Fumiaki Matsumoto

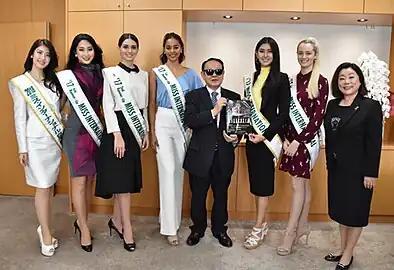
With delegates of the Miss International 2017 (22 November 2017)

Matsumoto, who is affiliated with Nippon Kaigi, attended a party organized by the Tokyo branch of the openly revisionist lobby to celebrate the Shinzō Abe cabinet, where the Imperial Rising Sun Flag was flown, the "Kimigayo" sung, and the pledge to "break away from the post-war regime" renewed.